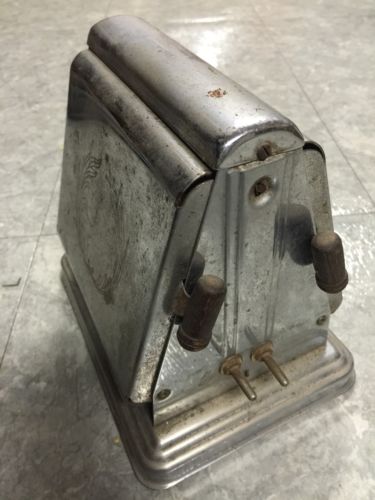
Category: toaster